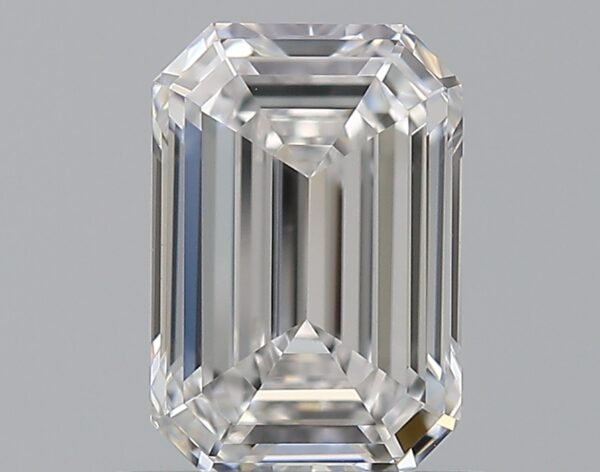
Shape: emerald
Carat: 0.9
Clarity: VVS2
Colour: E
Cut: EX
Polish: EX
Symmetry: VG
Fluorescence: N
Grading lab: GIA
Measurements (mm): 6.76 x 4.6 x 2.87